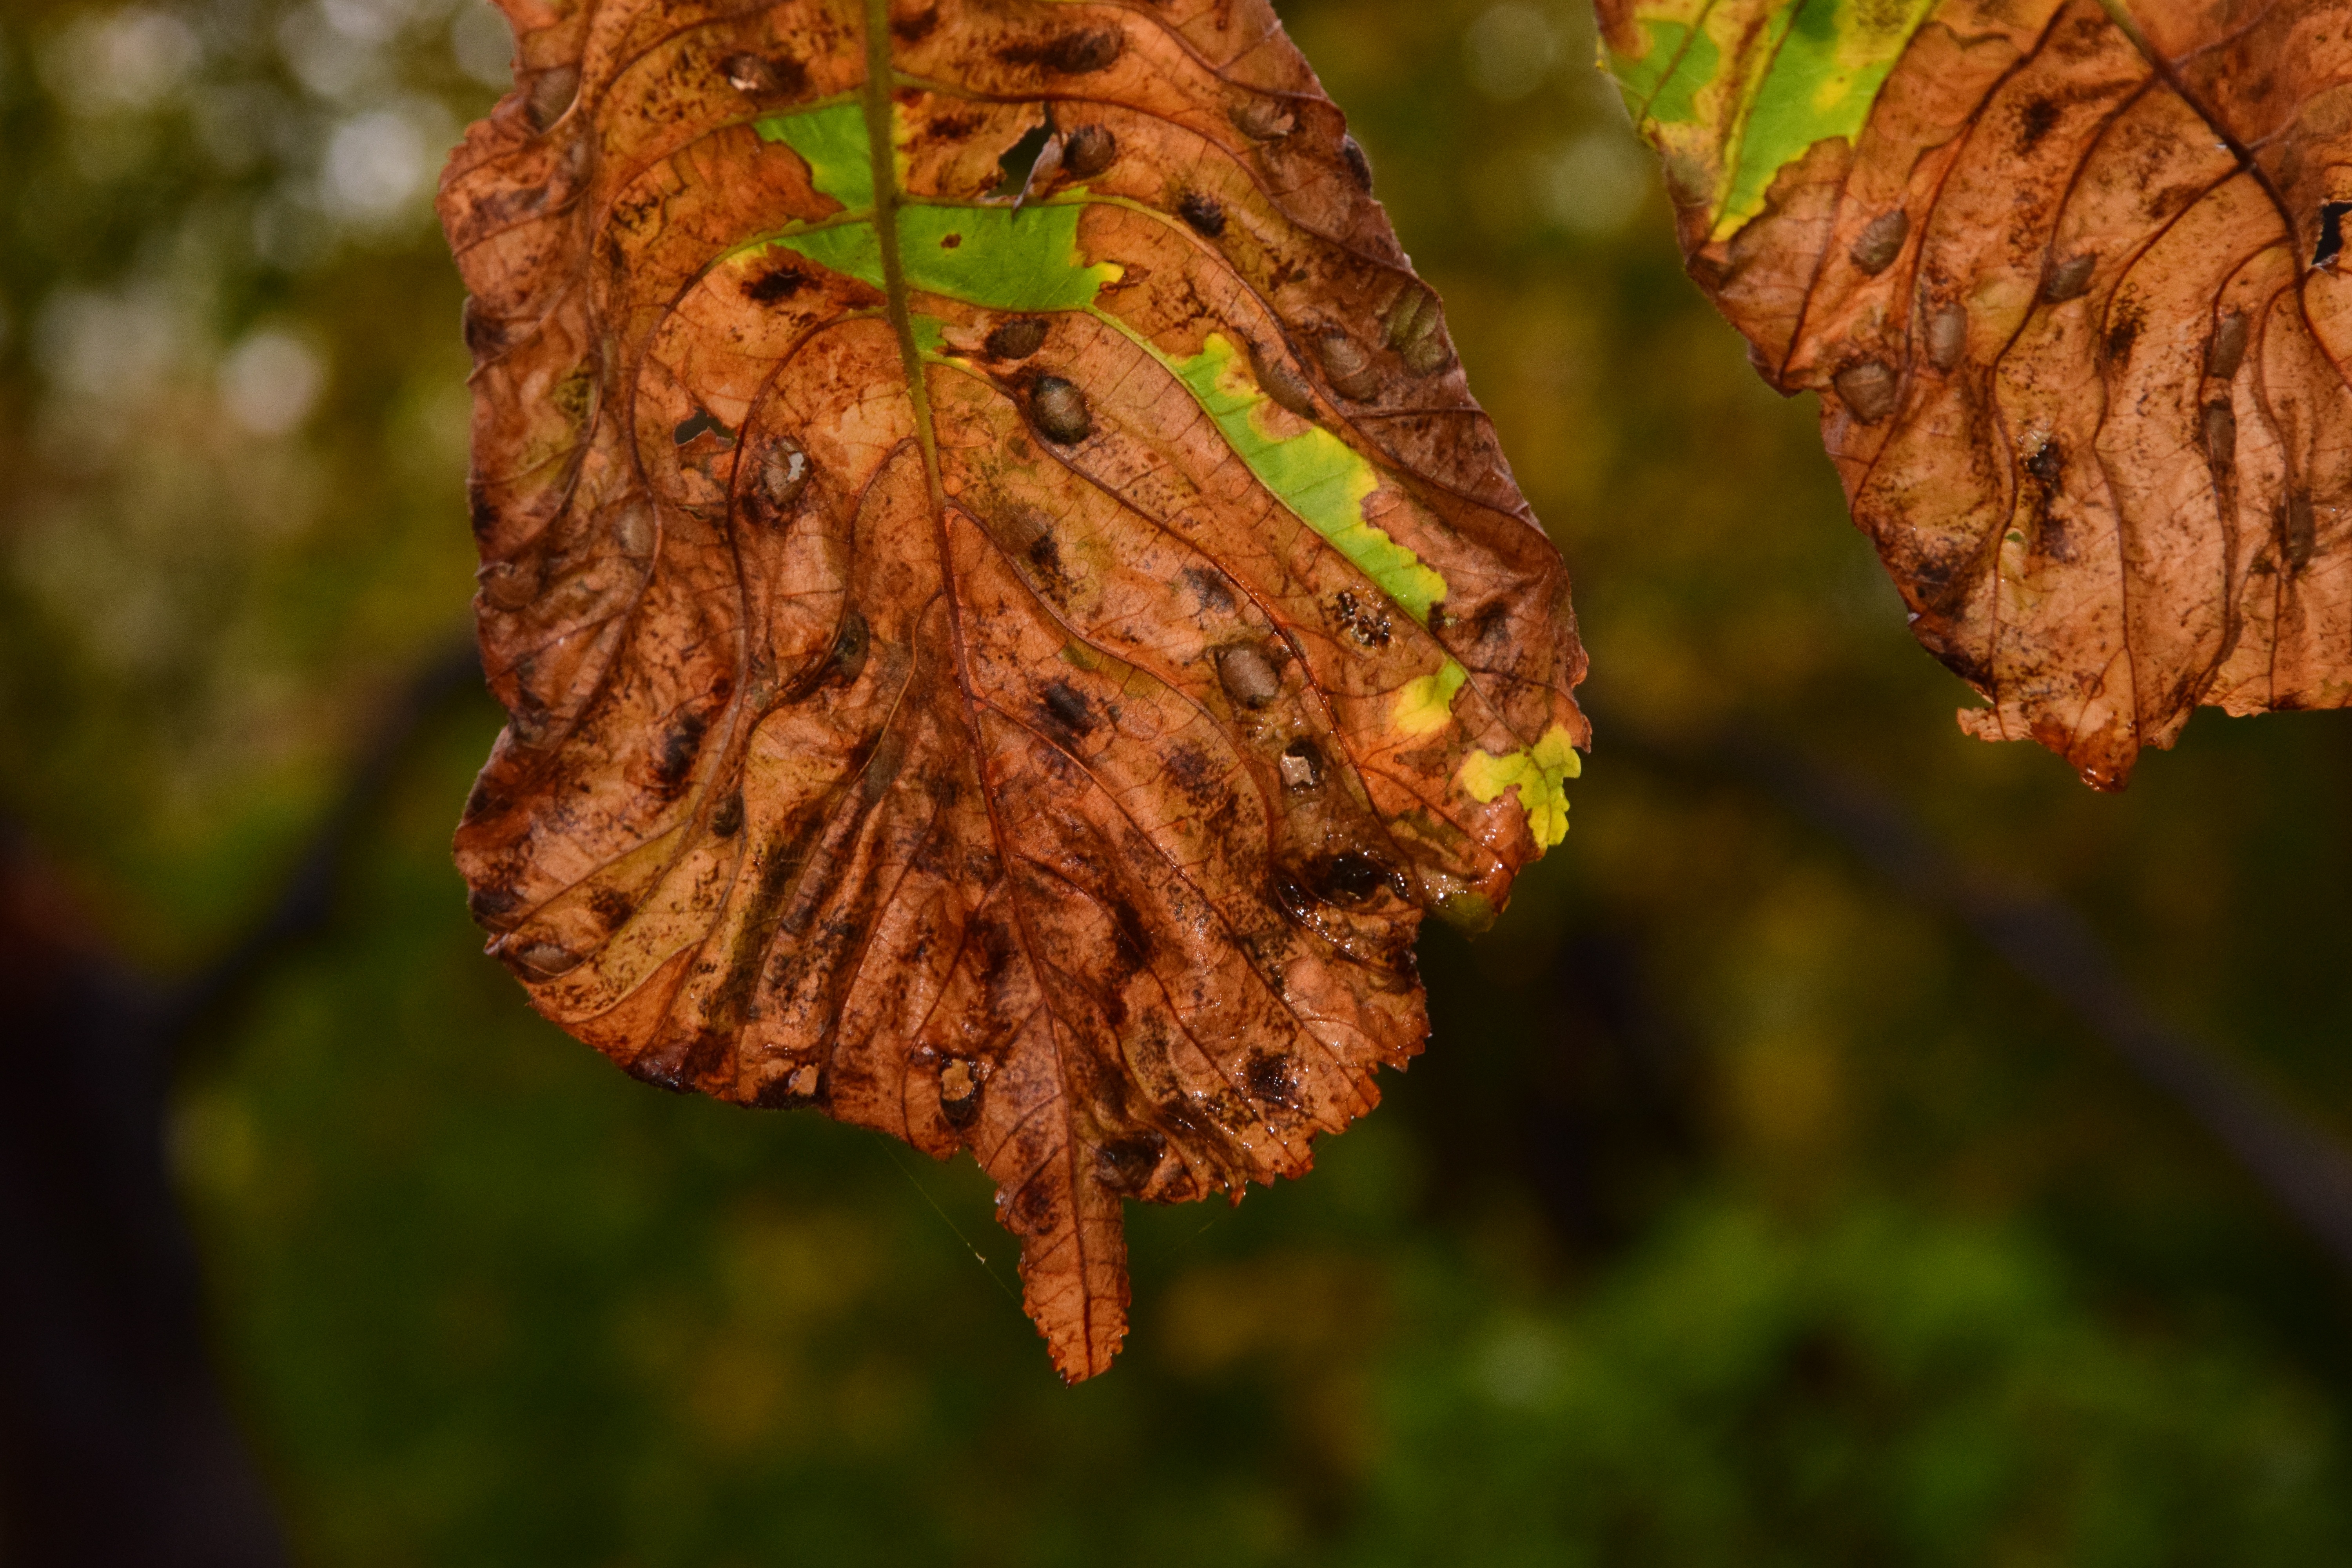
tree, nature, forest, branch, plant, sunlight, leaf, flower, wet, trunk, wildlife, green, autumn, soil, botany, flora, season, fauna, close up, leaves, deciduous, woodland, october, fall foliage, trist, macro photography, wet leaves, plant stem, woody plant, land plant